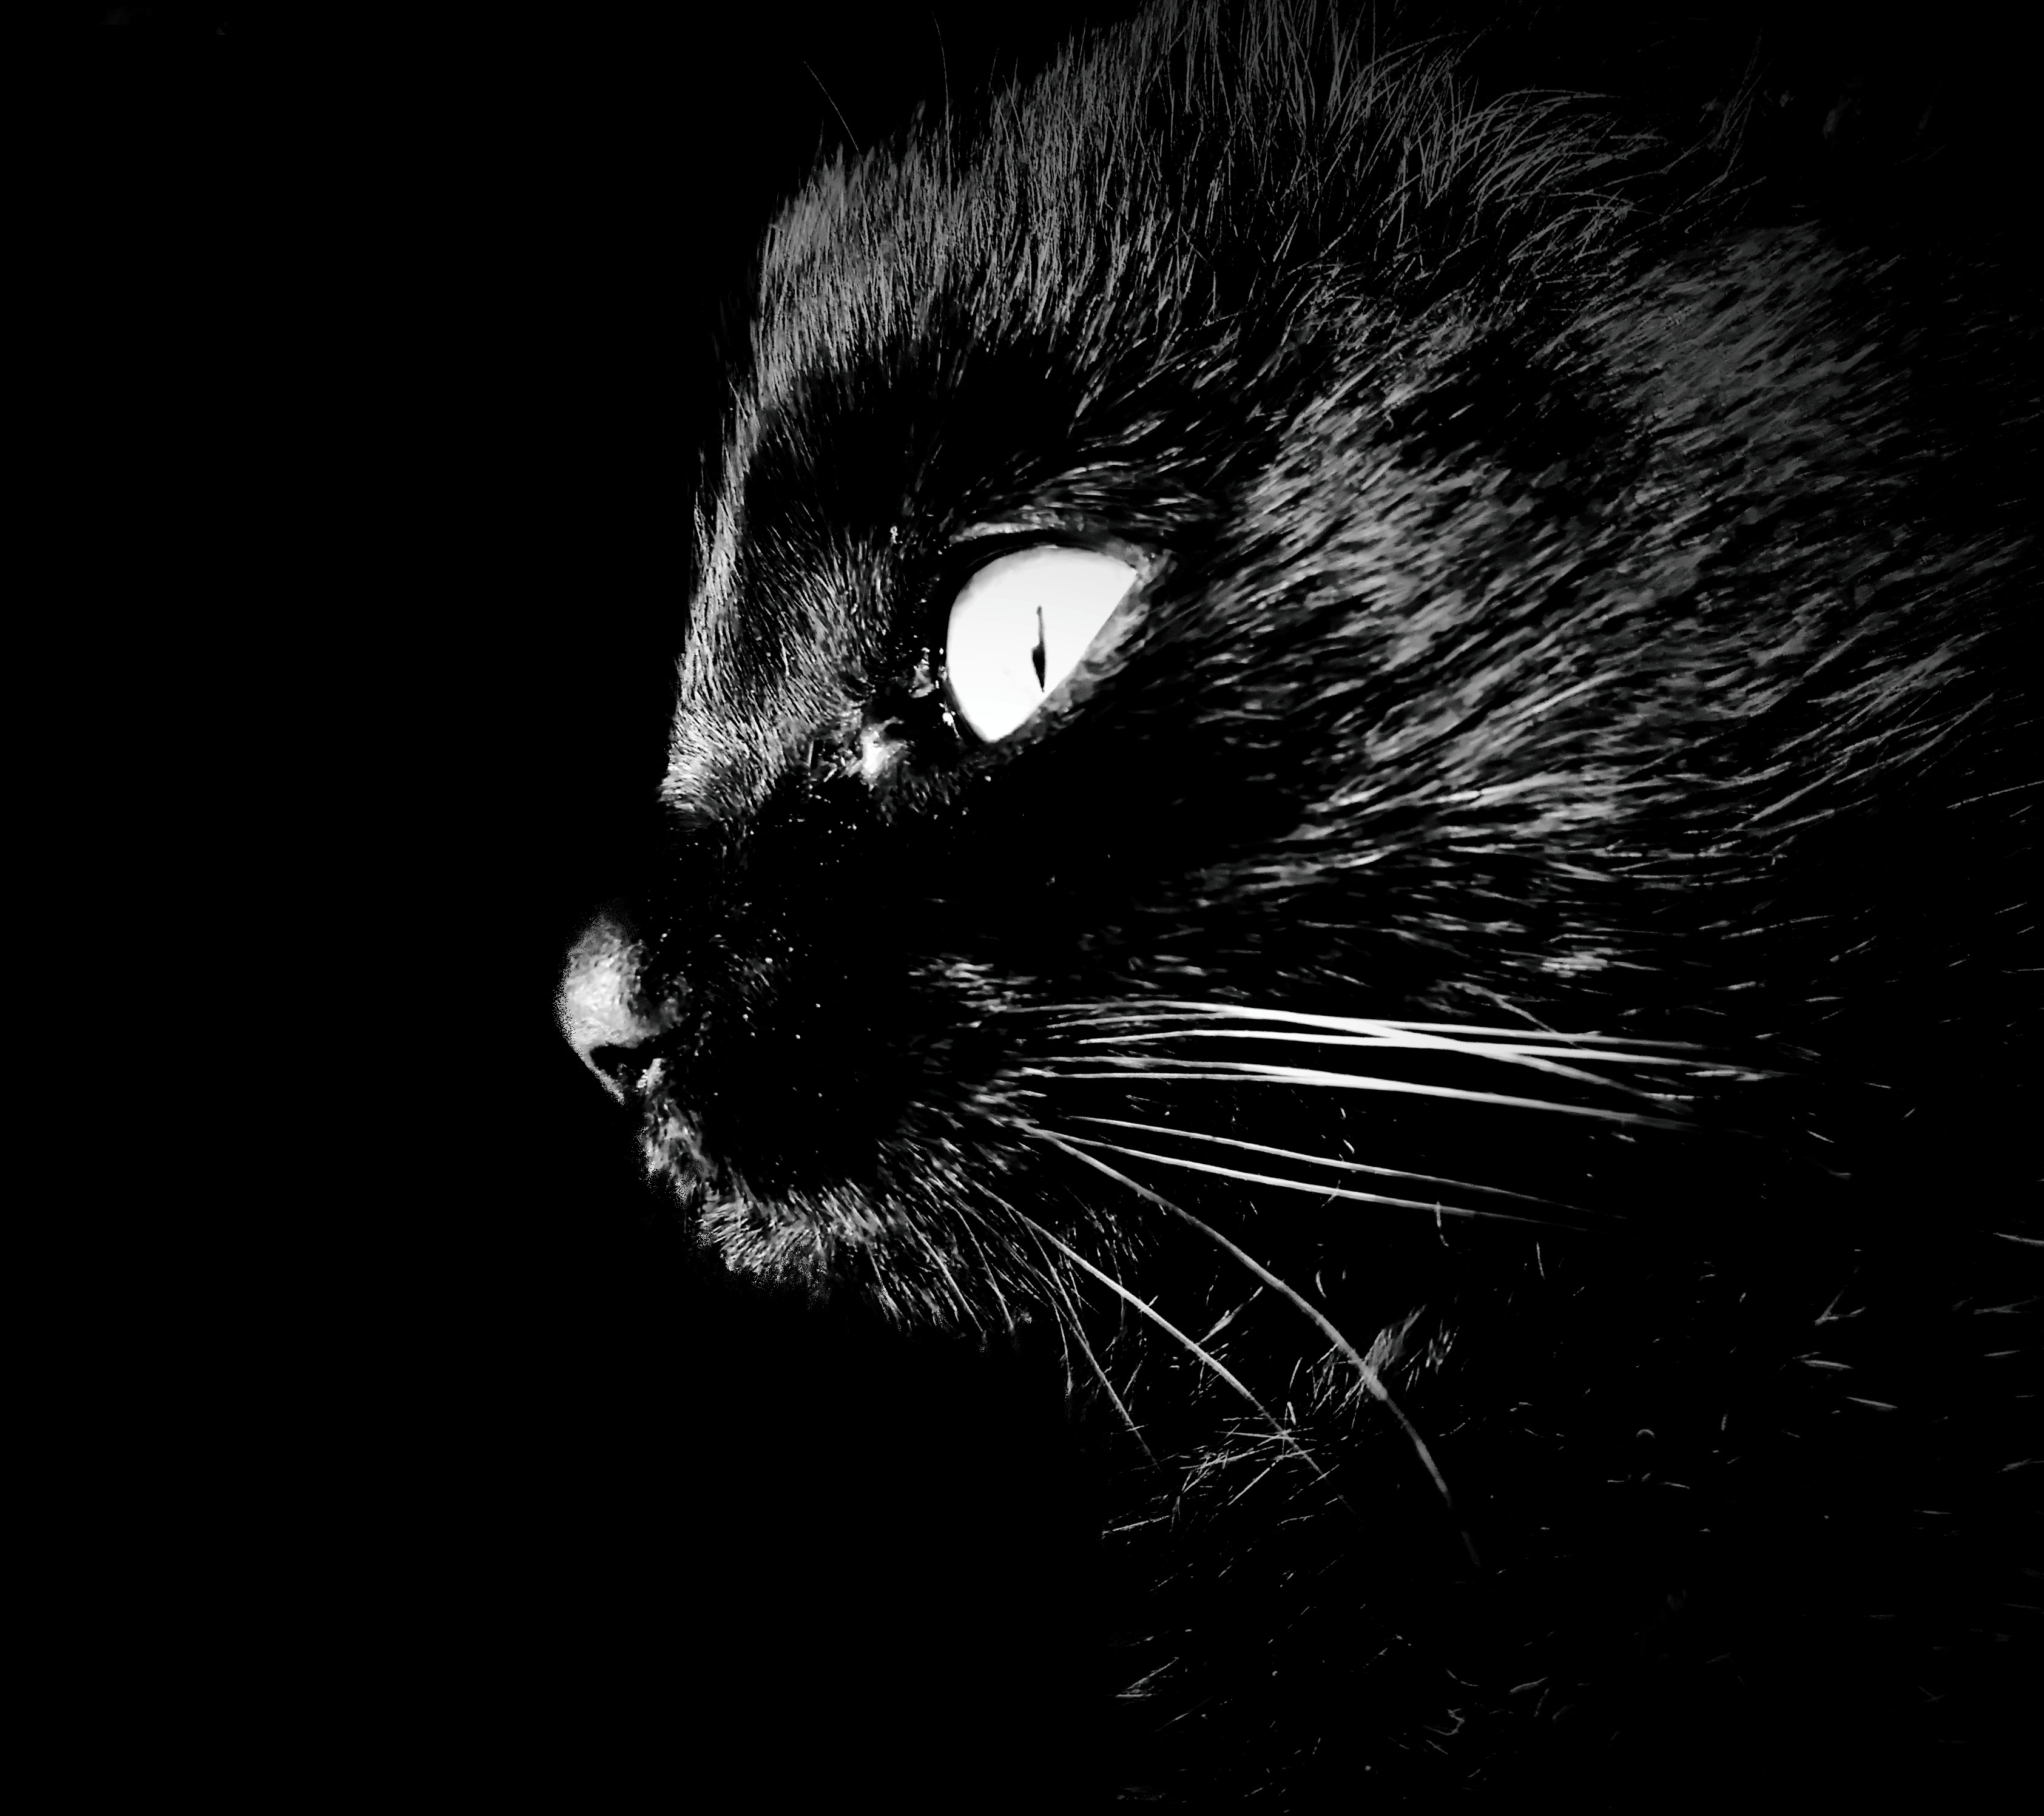
black and white, photography, cat, mammal, darkness, black cat, black, monochrome, close up, nose, whiskers, illustration, intrigue, monochrome photography, small to medium sized cats, cat like mammal